Tomb of Queen Consort of King Suro

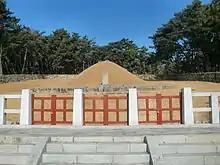
The tomb (2012)

The Tomb of Queen Consort of King Suro is the tomb of Heo Hwang-ok, the queen consort of Suro of Geumgwan Gaya. It is located in Gimhae, South Korea. On January 21, 1963, it was made a Historic Site of South Korea.